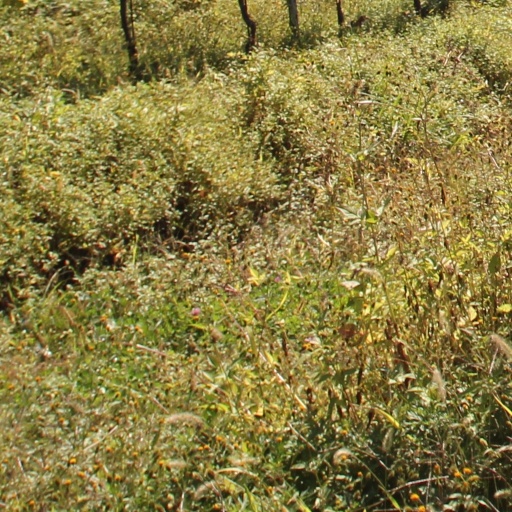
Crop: grape